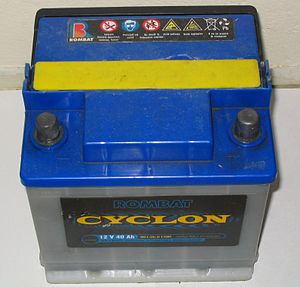
Bly-syre-akkumulator
Bilakkumulator
En bly-syre-akkumulator er en meget udbredt akkumulatortype grundet lav anskaffelsespris, men normalt med ringe dybdeladecyklus holdbarhed. Den bliver bl.a. anvendt i biler, motorcykler, UPS og andre køretøjer til at drive startmotoren og øvrigt elektrisk udstyr.